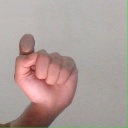
अक्षर: घ